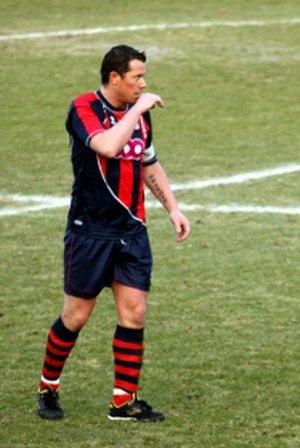
Eric Deflandre sous la vareuse du FC Liège lors de la rencontre FC Liège - RFC Huy en janvier 2011
La saison 2003-2004 de l'Olympique lyonnais est la cinquante-quatrième de l'histoire du club.
L’histoire de l'Olympique lyonnais en compétitions européennes commence à la fin des années 1950. Le club se qualifie régulièrement pour les différentes compétitions existantes à l'échelle continentale, sauf durant la difficile décennie des années 1980. Mais ce n'est qu'à la fin des années 1990 que l'OL parvient à se qualifier chaque année en coupe d'Europe, pour une série de 23 saisons consécutives. En comptant la saison 2019-2020, l'OL a au total participé durant 35 saisons à des compétitions européennes.
Éric Deflandre, né le 2 août 1973 à Rocourt en Belgique, est un footballeur belge évoluant au poste de défenseur. Sa place de prédilection sur le terrain est défenseur droit. Désormais retraité, il a été engagé par le Standard de Liège pour entraîner les défenseurs dans les équipes de jeunes. Il occupe actuellement le poste de T3 au Standard de Liège